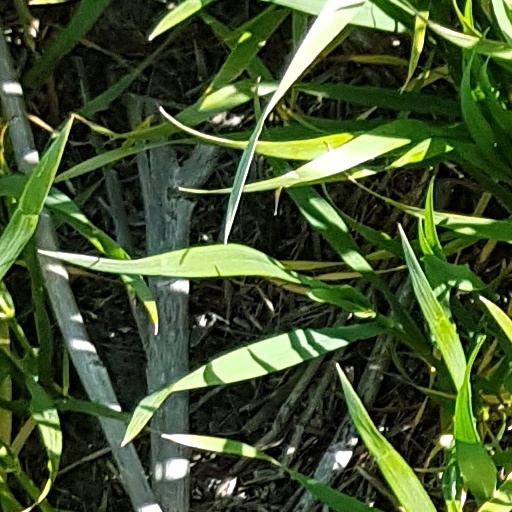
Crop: wheat